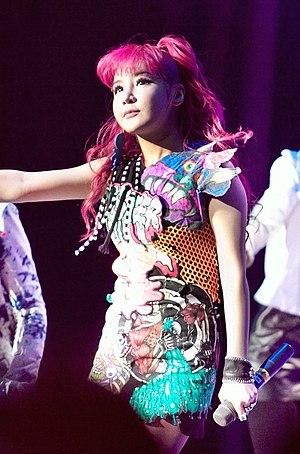
2NE1 était un girl group de K-pop sud-coréen ayant débuté en 2009 sous le label sud-coréen YG Entertainment. 2NE1 était alors composé de quatre membres : CL, Dara, Bom et Minzy. Cette dernière quitte le groupe le 5 avril 2016, quelques mois avant que YG Entertainment annonce la dissolution du groupe, le 25 novembre 2016.